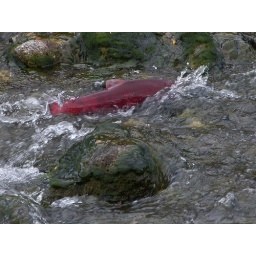
2008-09-06 Copper River sockeye salmon spawning in Gulkana River along highway